Gisborough Hall

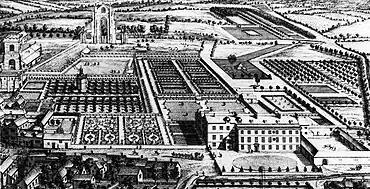
Remains of Gisborough Priory 1709

The manor of Gisborough and the site of the dissolved Priory of Gisborough were acquired after the Dissolution of the Monasteries by Sir Thomas Chaloner in about 1558. He built a new manor house adjacent to the Priory ruins. His grandson was Sir William Chaloner, Bt.